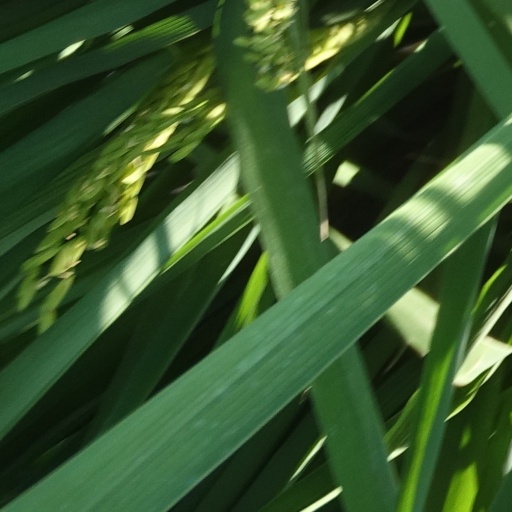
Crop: rice